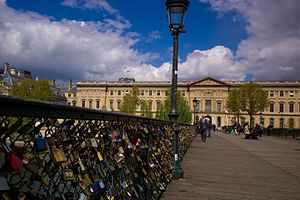
Pont des Arts / Tilgængelighed
Kærlighedslåse på broen, udsigt til Louvre.
Pont des Arts eller Passerelle des Arts er en fodgængerbro i Paris, som krydser floden Seinen. Broen forbinder Institut de France og den centrale plads ved Palais du Louvre.